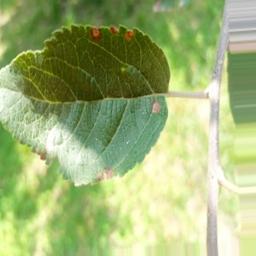
Label: Alternaria